Yuan dynasty

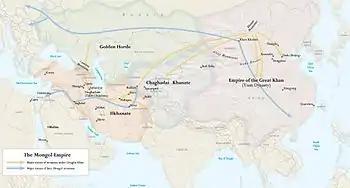
Mongol successor khanates

Following the conquest of Dali in 1253, the former ruling Duan family were appointed as its leaders. Local chieftains were appointed as Tusi, recognized as imperial officials by the Yuan, Ming, and Qing-era governments, principally in the province of Yunnan. Succession for the Yuan dynasty, however, was an intractable problem, later causing much strife and internal struggle. This emerged as early as the end of Kublai's reign. Kublai originally named his eldest son, Zhenjin, as the crown prince, but he died before Kublai in 1285. Thus, Zhenjin's third son, with the support of his mother Kökejin and the minister Bayan, succeeded the throne and ruled as Temür Khan, or Emperor Chengzong, from 1294 to 1307. Temür Khan decided to maintain and continue much of the work begun by his grandfather. He also made peace with the western Mongol khanates as well as neighboring countries such as Vietnam, which recognized his nominal suzerainty and paid tributes for a few decades. However, the corruption in the Yuan dynasty began during the reign of Temür Khan.